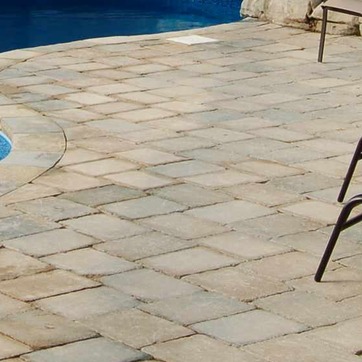
Material: stone